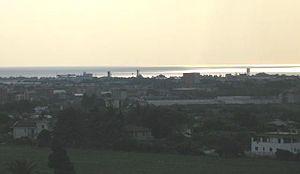
Pontecagnano Faiano est une commune italienne de la province de Salerne dans la région Campanie en Italie.